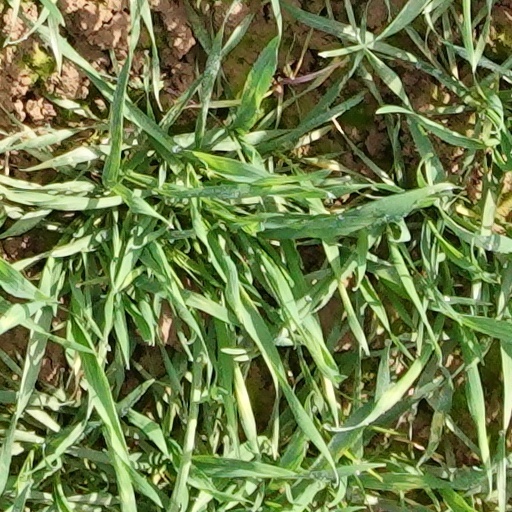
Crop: wheat